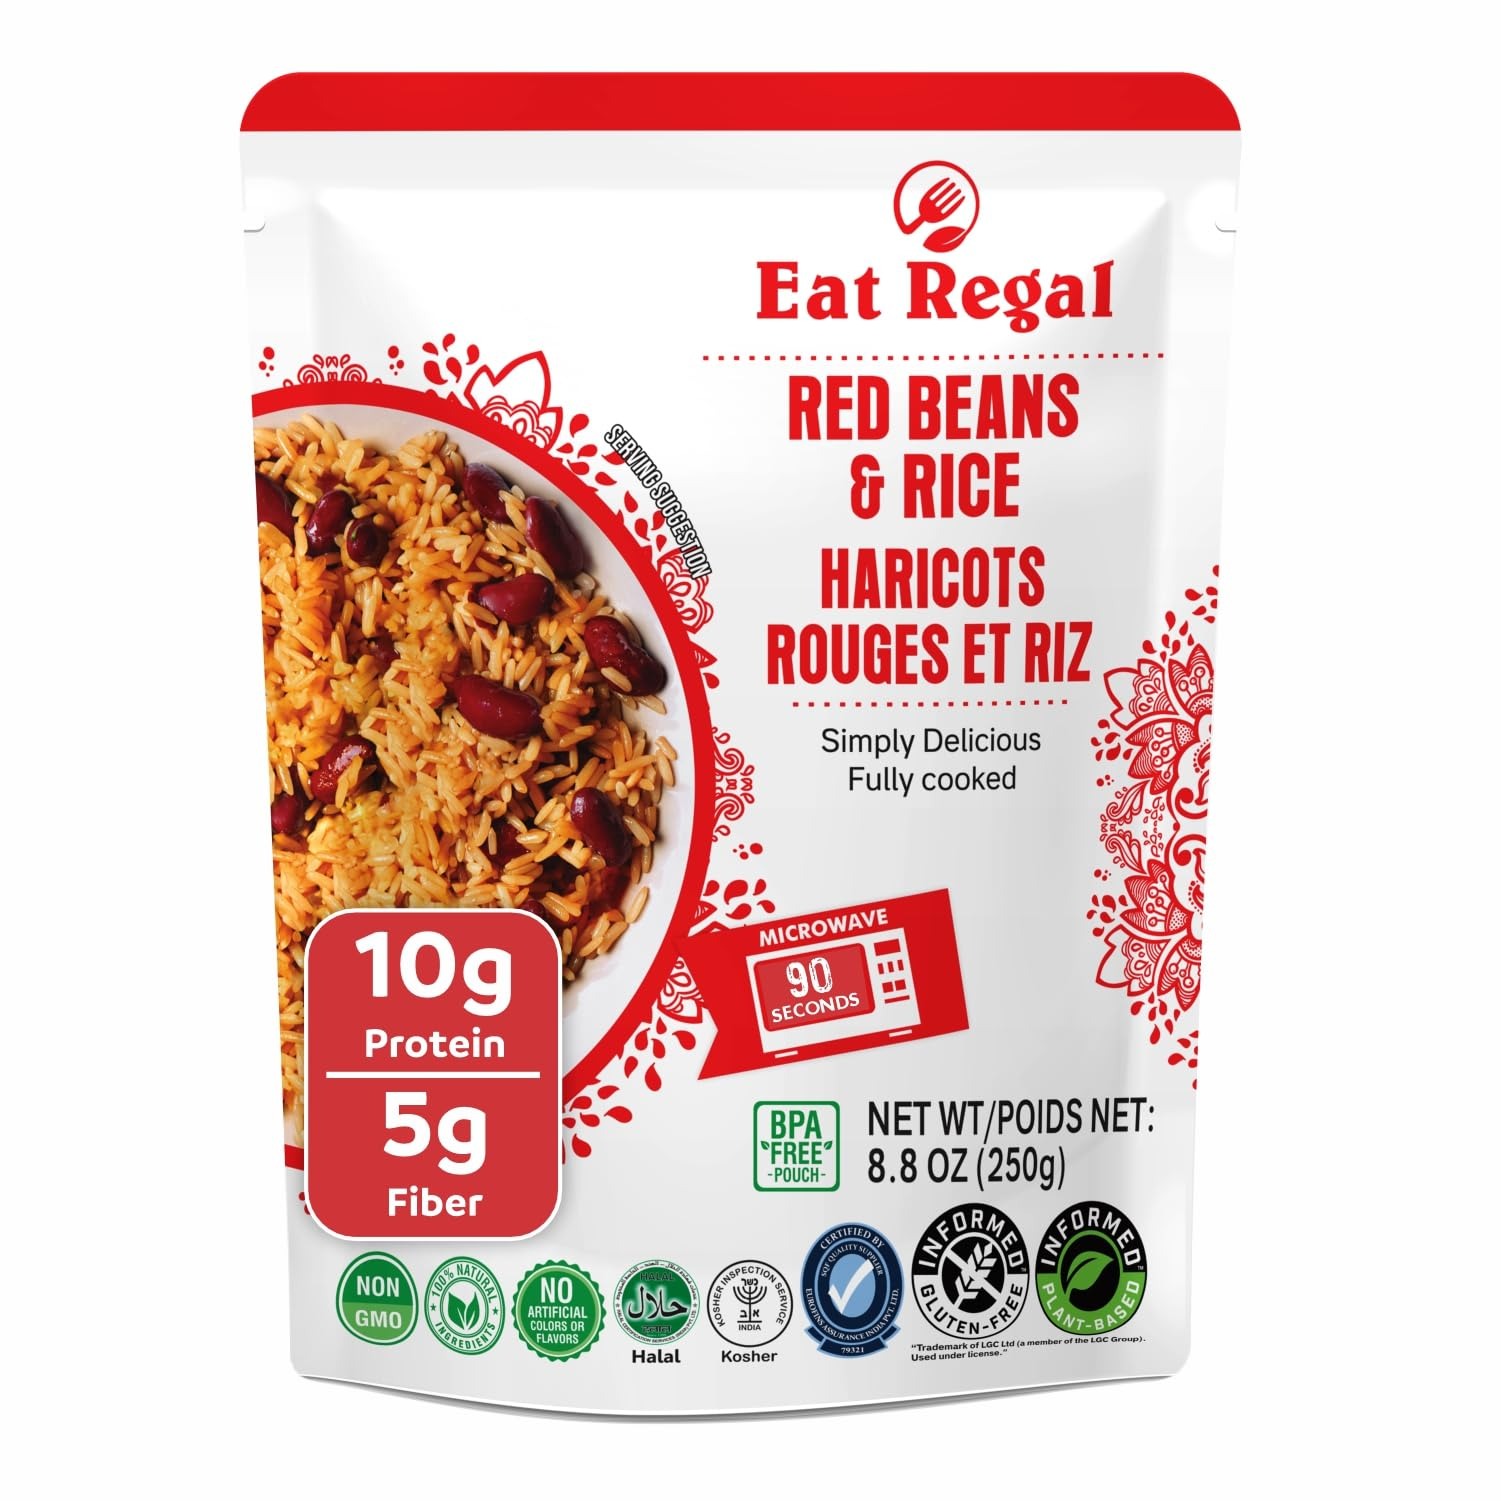
Item Name: Eat Regal Gourmet Red Beans and Rice, Ready to Eat, 8.8 oz, Pack of 6, Microwaveable in 90 Seconds
Bullet Point 1: QUICK PREPARATION: Fully cooked red beans and rice ready in just 90 seconds using your microwave - perfect for busy schedules
Bullet Point 2: CONVENIENT PACKAGING: Pack of 6 individual 8.8 oz pouches ensures portion control and easy storage while maintaining freshness
Bullet Point 3: DIETARY CERTIFICATIONS: Non-GMO, Kosher, and Halal certified to meet various dietary requirements and preferences
Bullet Point 4: QUALITY INGREDIENTS: Traditional combination of red beans and seasoned rice, expertly cooked and packed for optimal flavor
Bullet Point 5: STORAGE FRIENDLY: BPA-free pouches require no refrigeration until opened, making them perfect for pantry storage or on-the-go meals
Product Description: Experience the authentic taste of classic Red Beans & Rice with Eat Regal Gourmet's convenient ready-to-eat meals. Each 8.8 oz pouch delivers perfectly cooked red beans mixed with seasoned rice, offering a satisfying combination of flavors and textures. Ready in just 90 seconds in the microwave, these fully-cooked meals are perfect for busy days when you need a quick yet delicious meal solution. The BPA-free pouches maintain freshness and are easy to store. This pack of 6 ensures you'll always have a tasty meal on hand. The recipe is crafted to be both simple and delicious, following traditional preparation methods while meeting modern dietary preferences. Each serving provides a hearty, filling meal that's both Kosher and Halal certified. The non-GMO ingredients and careful preparation process ensure consistent quality and taste in every pouch. Whether you're at work, home, or on the go, enjoy restaurant-quality Red Beans & Rice without the hassle of lengthy preparation.
Value: 6.0
Unit: Count

Price: 8.9